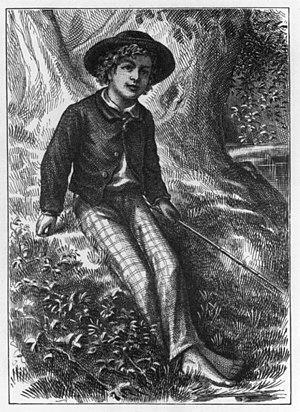
Tom Sawyer est un personnage de fiction que Mark Twain a fait apparaître en 1876 dans Les Aventures de Tom Sawyer et dans plusieurs autres œuvres ultérieures. Inspiré de la jeunesse de l'auteur et du nom de son ami Tom Sawyer Spivey, c'est un personnage qui est devenu un symbole de liberté dans la culture populaire, mais que Twain a dépeint de manière contrastée et parfois critique.
Truman W. Williams, dit True Williams, né le 22 mars 1839 et mort le 23 novembre 1897, est un artiste américain connu pour avoir été le seul illustrateur des romans de Mark Twain. Lors de la publication de Les Aventures de Tom Sawyer, c'est donc lui qui a donné un portrait visuel de personnages tels que Tom Sawyer et Huckleberry Finn.